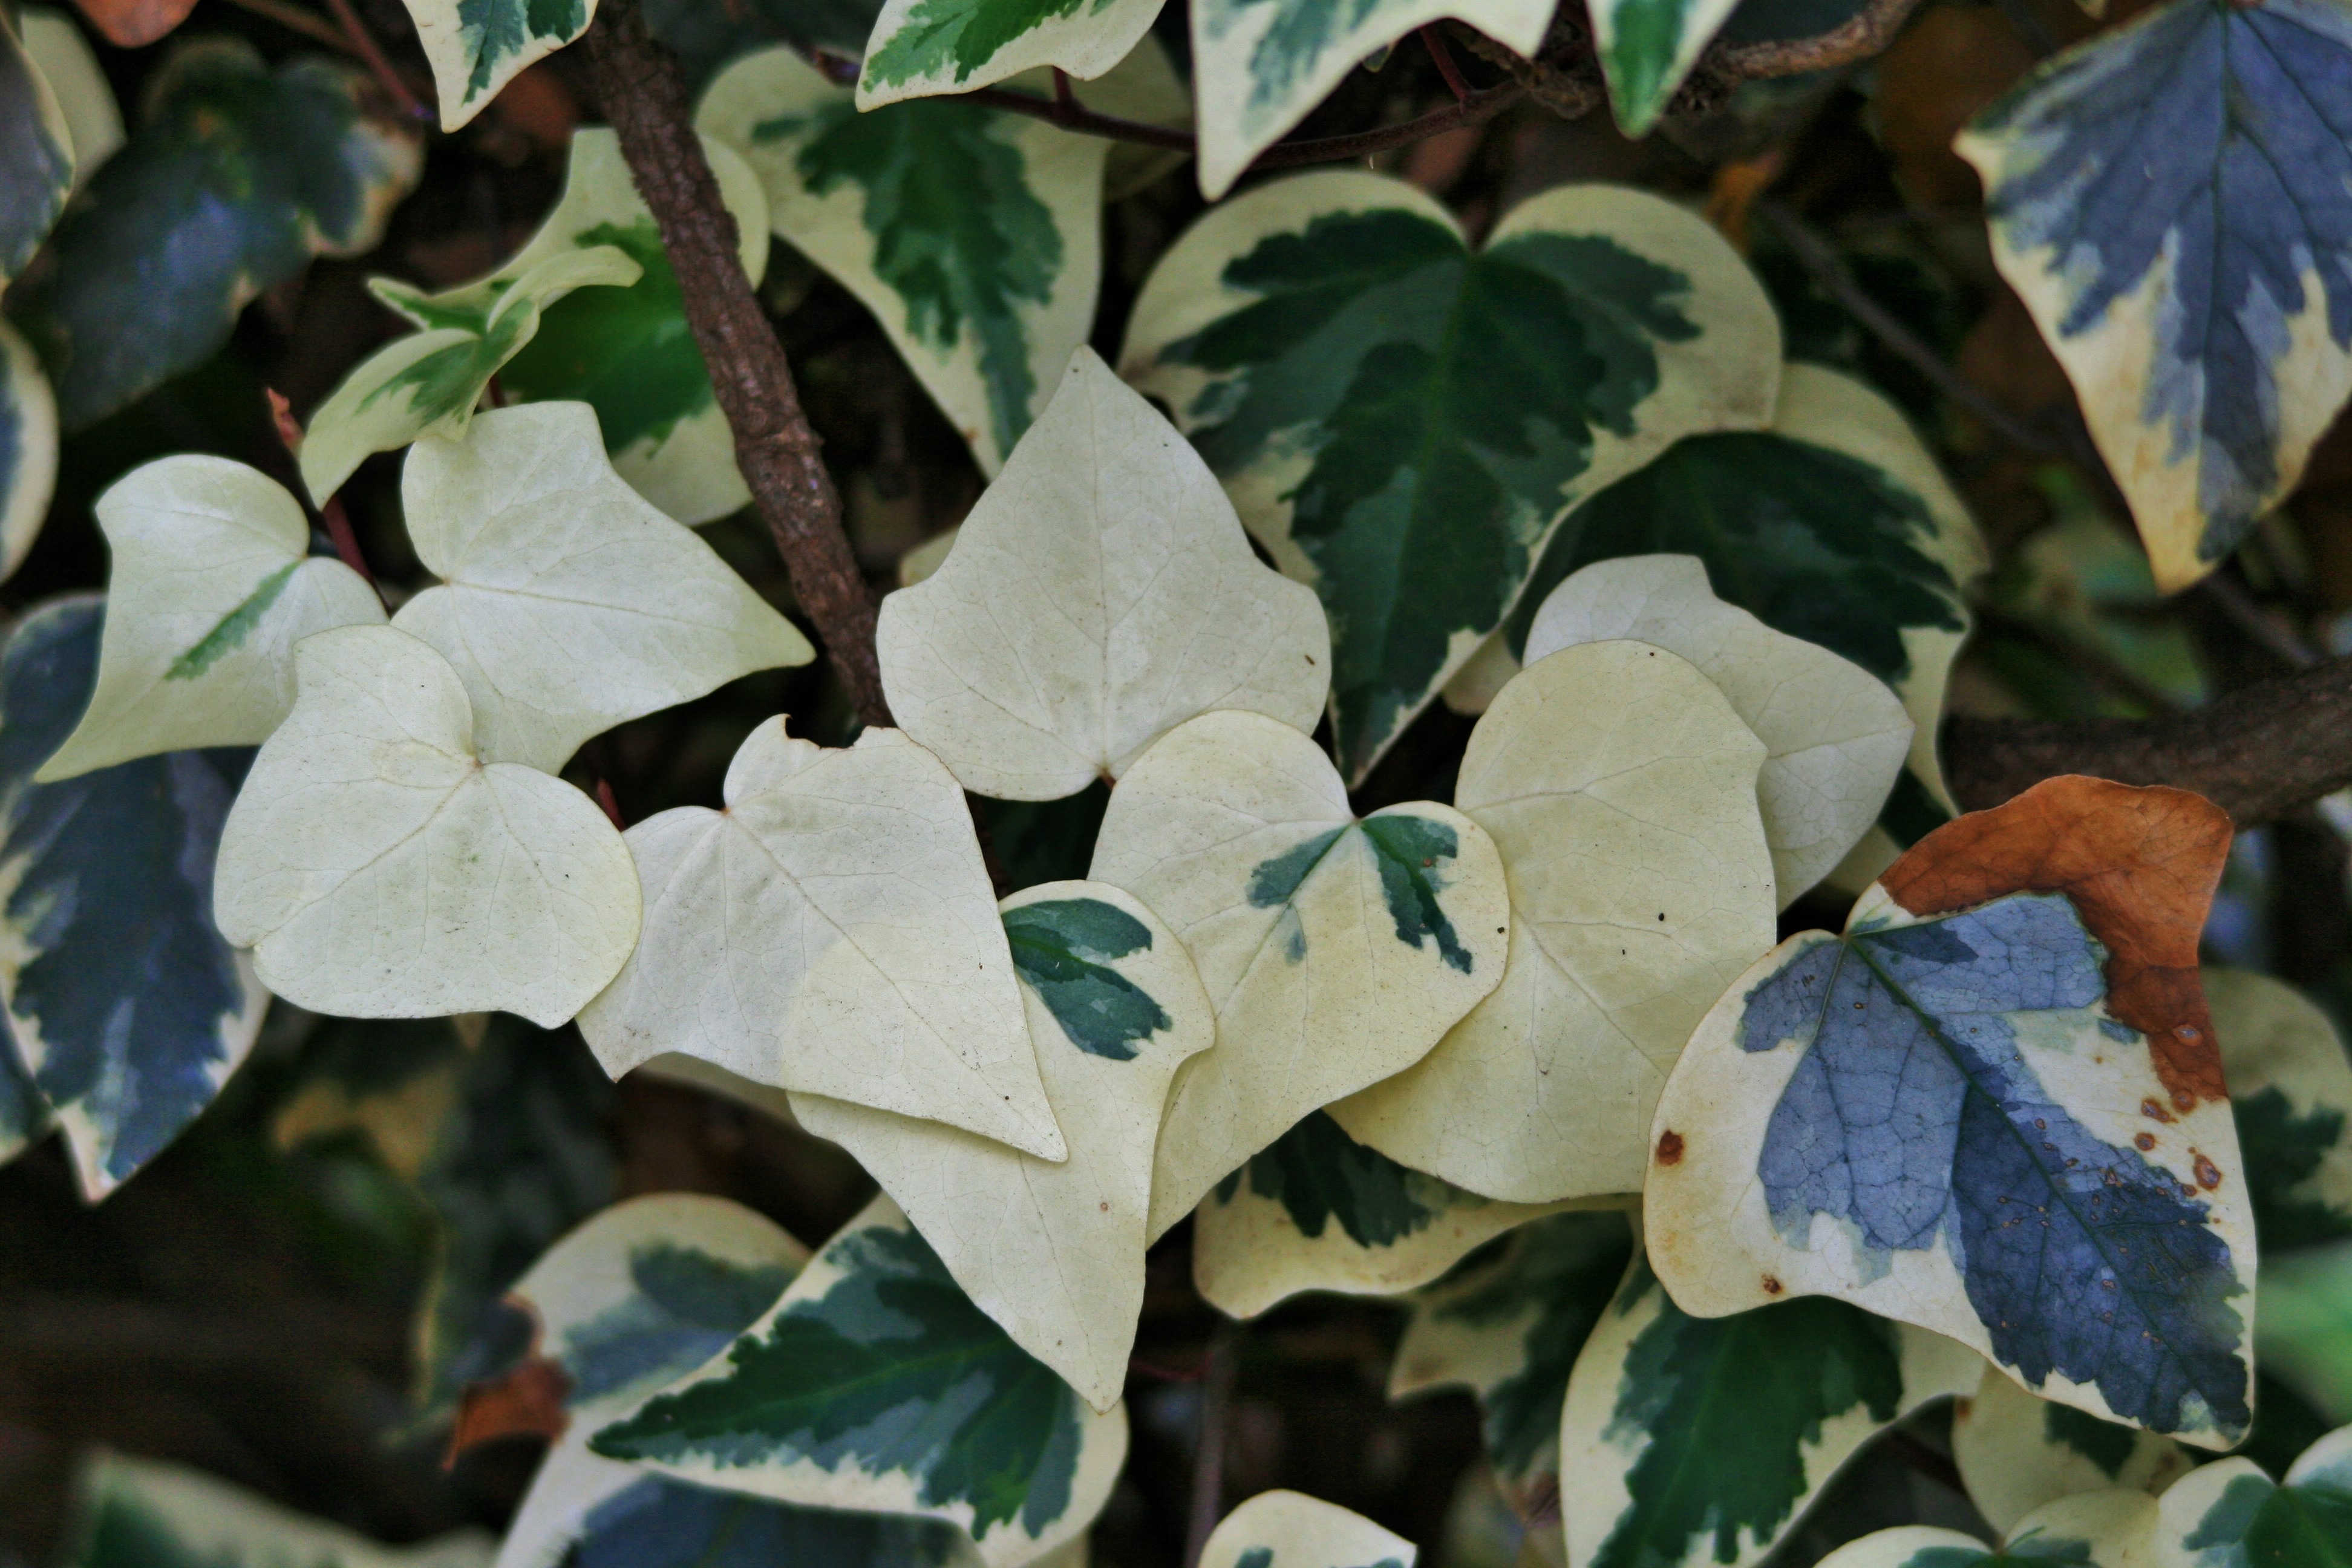
tree, nature, branch, plant, white, leaf, flower, petal, green, ivy, botany, climber, flora, season, leaves, shrub, creeper, flowering plant, woody plant, land plant, blanched, blanched ivy